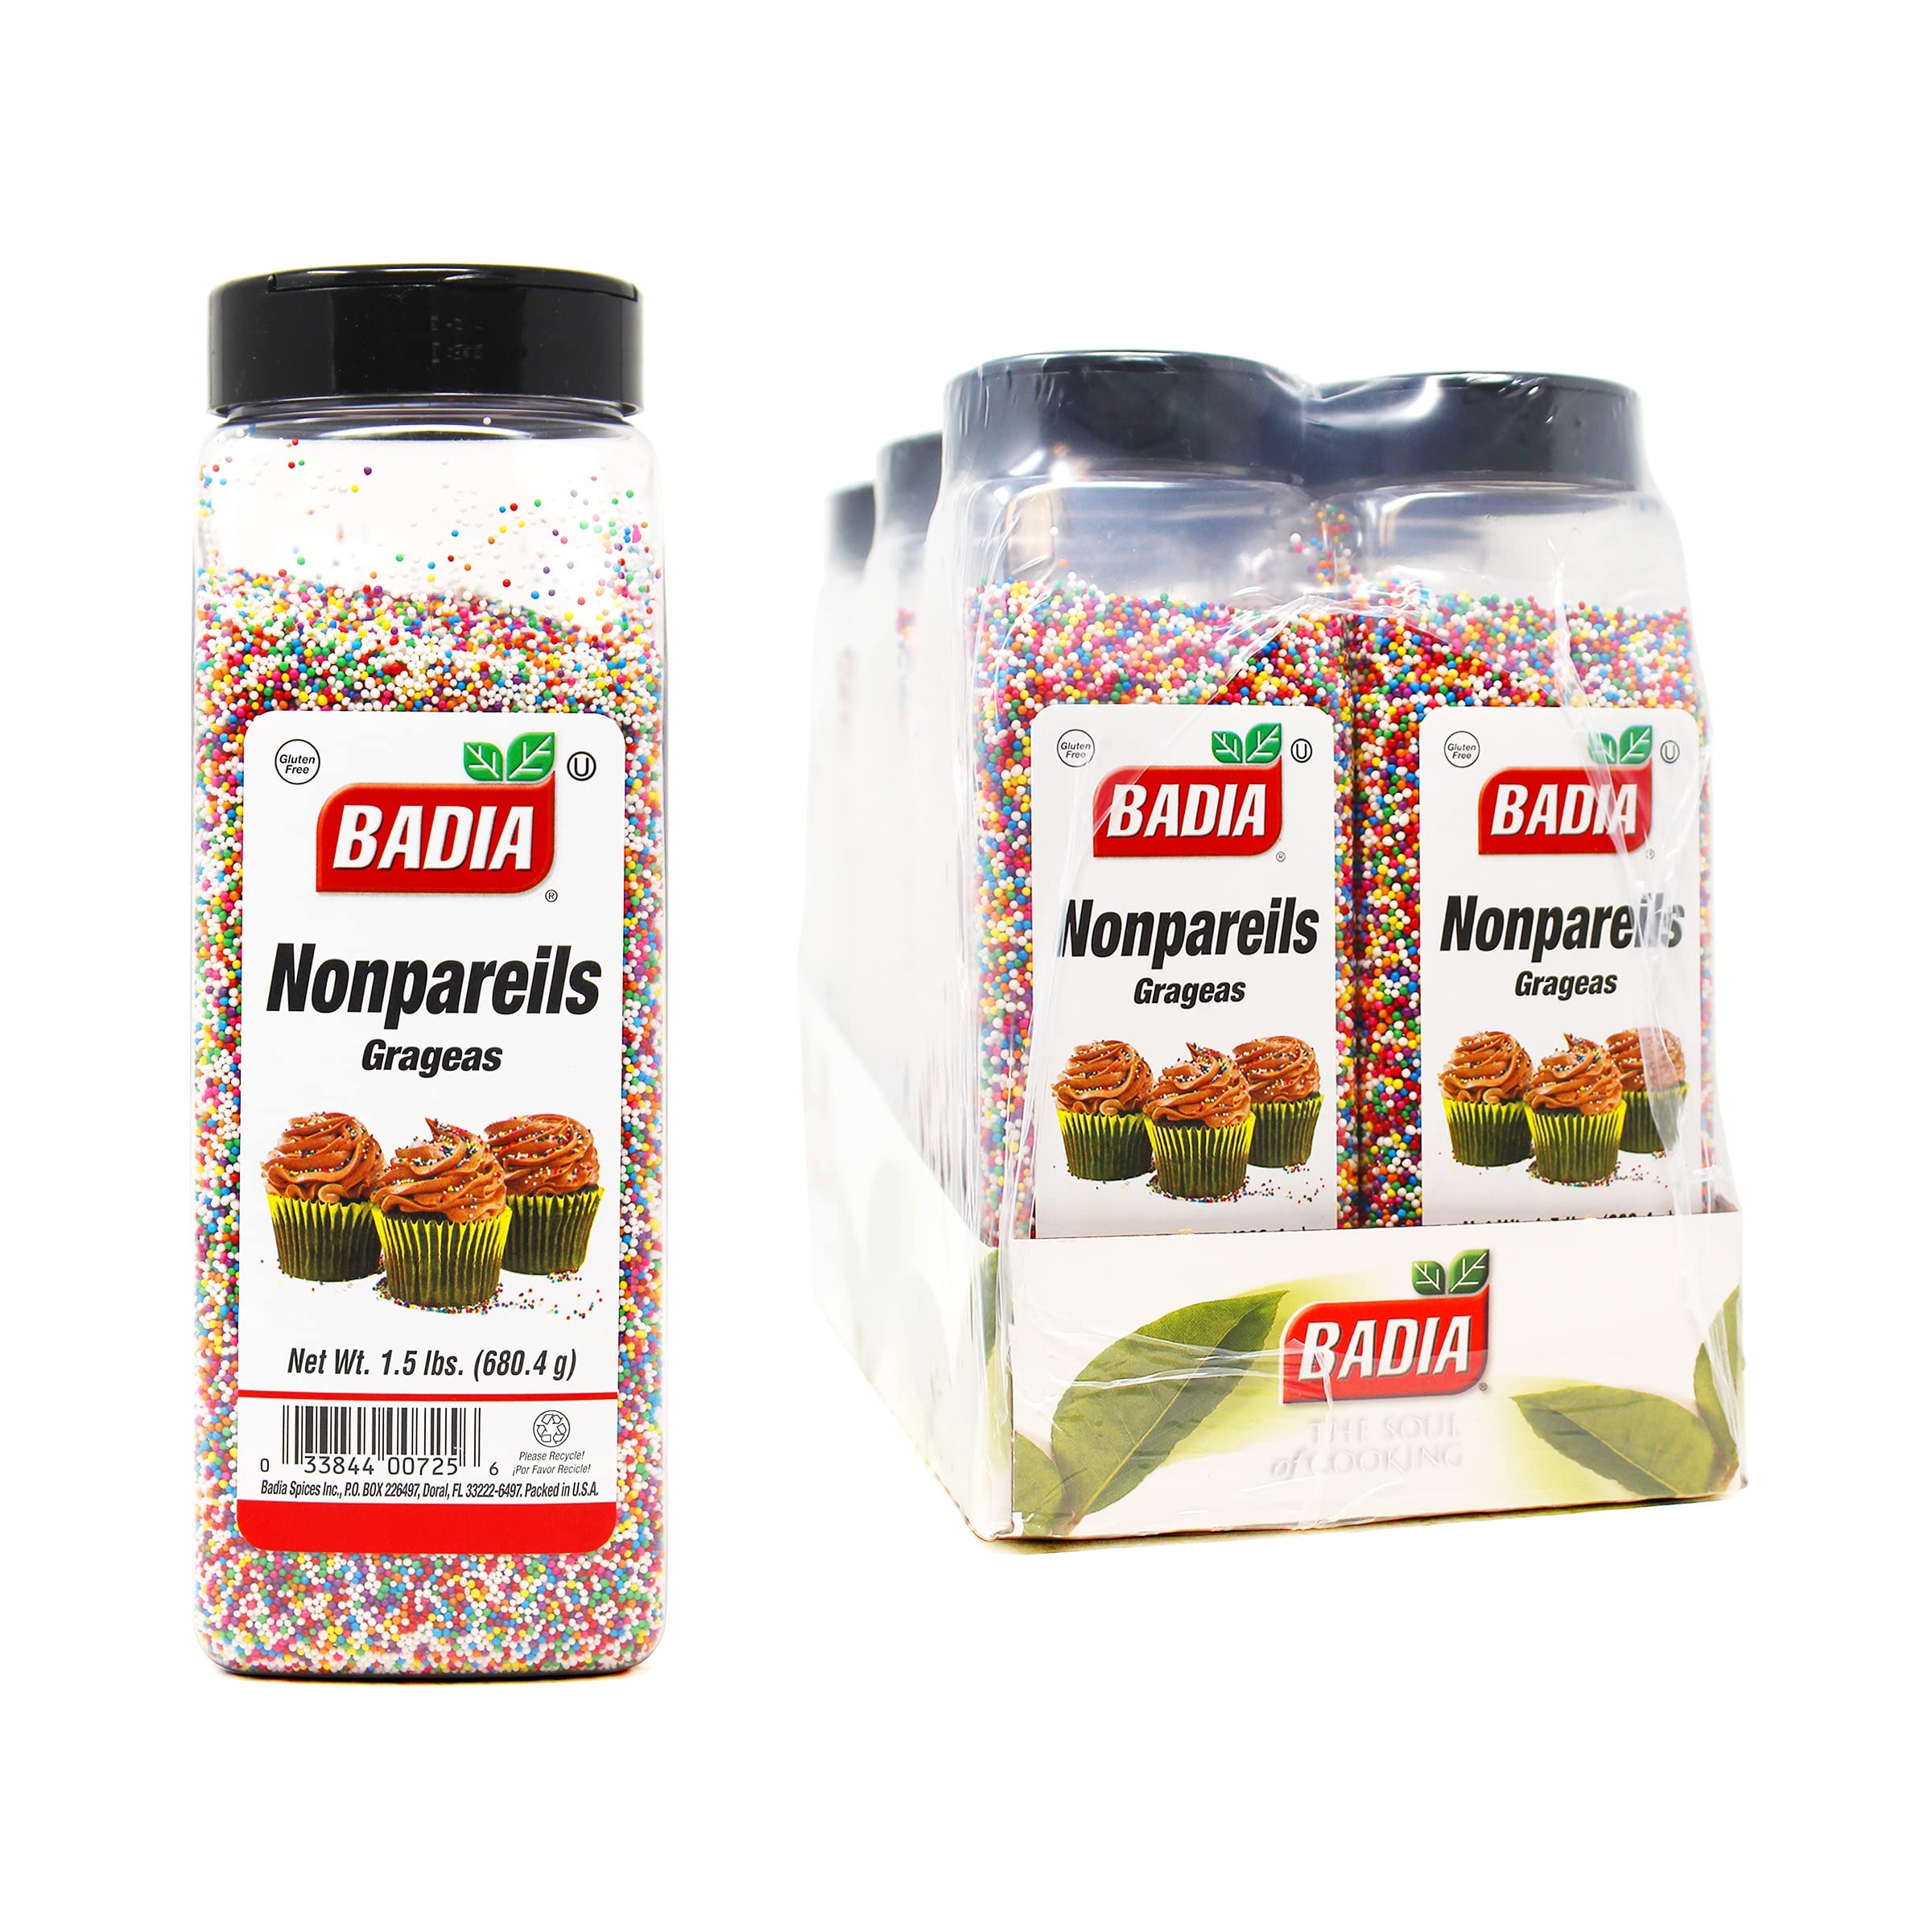
Item Name: Badia Nonpareils, 1.5 Pound (Pack of 6)
Bullet Point 1: Halal Certified
Bullet Point 2: Kosher (OU)
Bullet Point 3: Gluten Free
Bullet Point 4: Country of origin is United States
Value: 9.0
Unit: pound

Price: 14.99